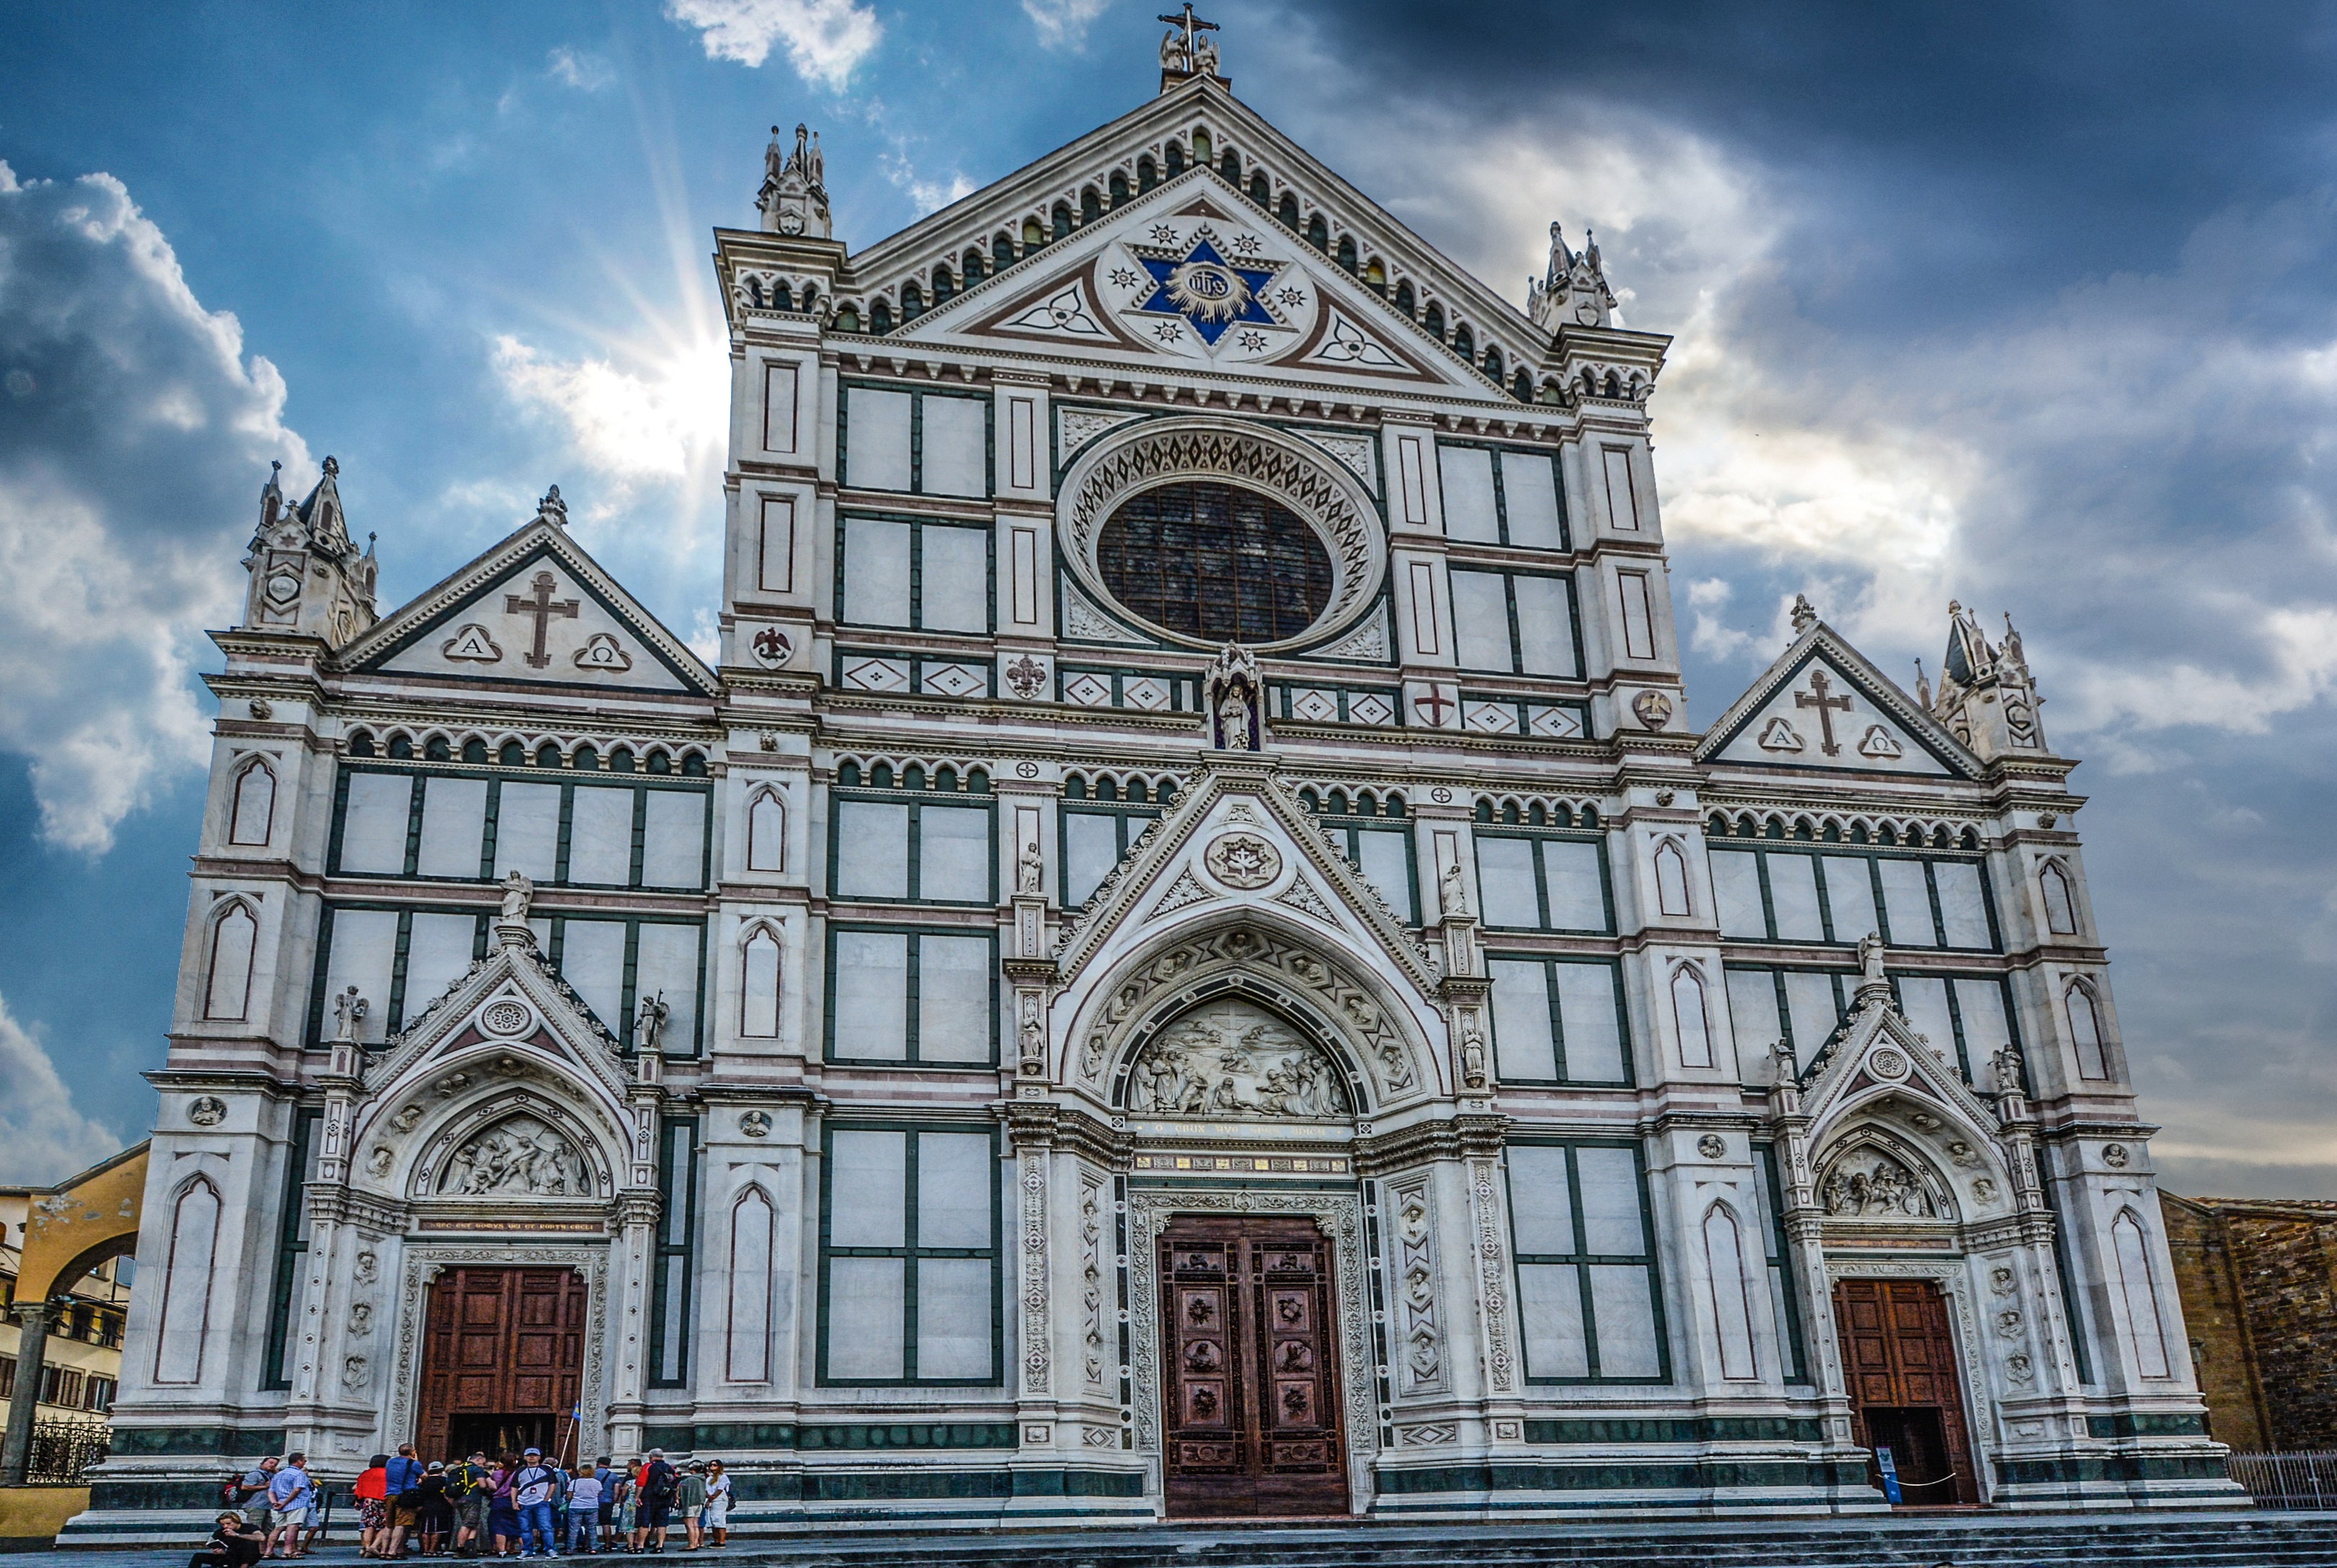
architecture, building, travel, europe, religion, landmark, italy, tuscany, facade, church, cathedral, tourism, place of worship, baptistery, temple, symmetry, synagogue, holy, renaissance, european, famous, piazza, basilica, dome, florence, italian, firenze, gothic architecture, star of david, byzantine architecture, santa croce, jewish star, santa croce basilica